Elizabeth Stuart, Queen of Bohemia

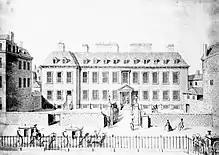
Leicester House (c. 1748)

In 1660, the Stuarts were restored to the thrones of England, Scotland and Ireland in the person of Elizabeth's nephew Charles II. Elizabeth arrived in England on 26 May 1661. By July, she was no longer planning on returning to The Hague and made plans for the remainder of her furniture, clothing, and other property to be sent to her. She then proceeded to move to Drury House, where she established a small, but impressive and welcoming, household. On 29 January 1662 she made another move, to Leicester House, Westminster, but by this time she was quite ill. Elizabeth caught pneumonia, bled from her lungs on 10 February 1662 and died soon after midnight on 13 February.